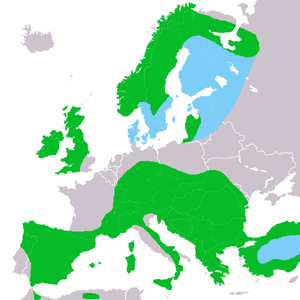
Le Cincle plongeur est une espèce d'oiseaux de la famille des cinclidés.